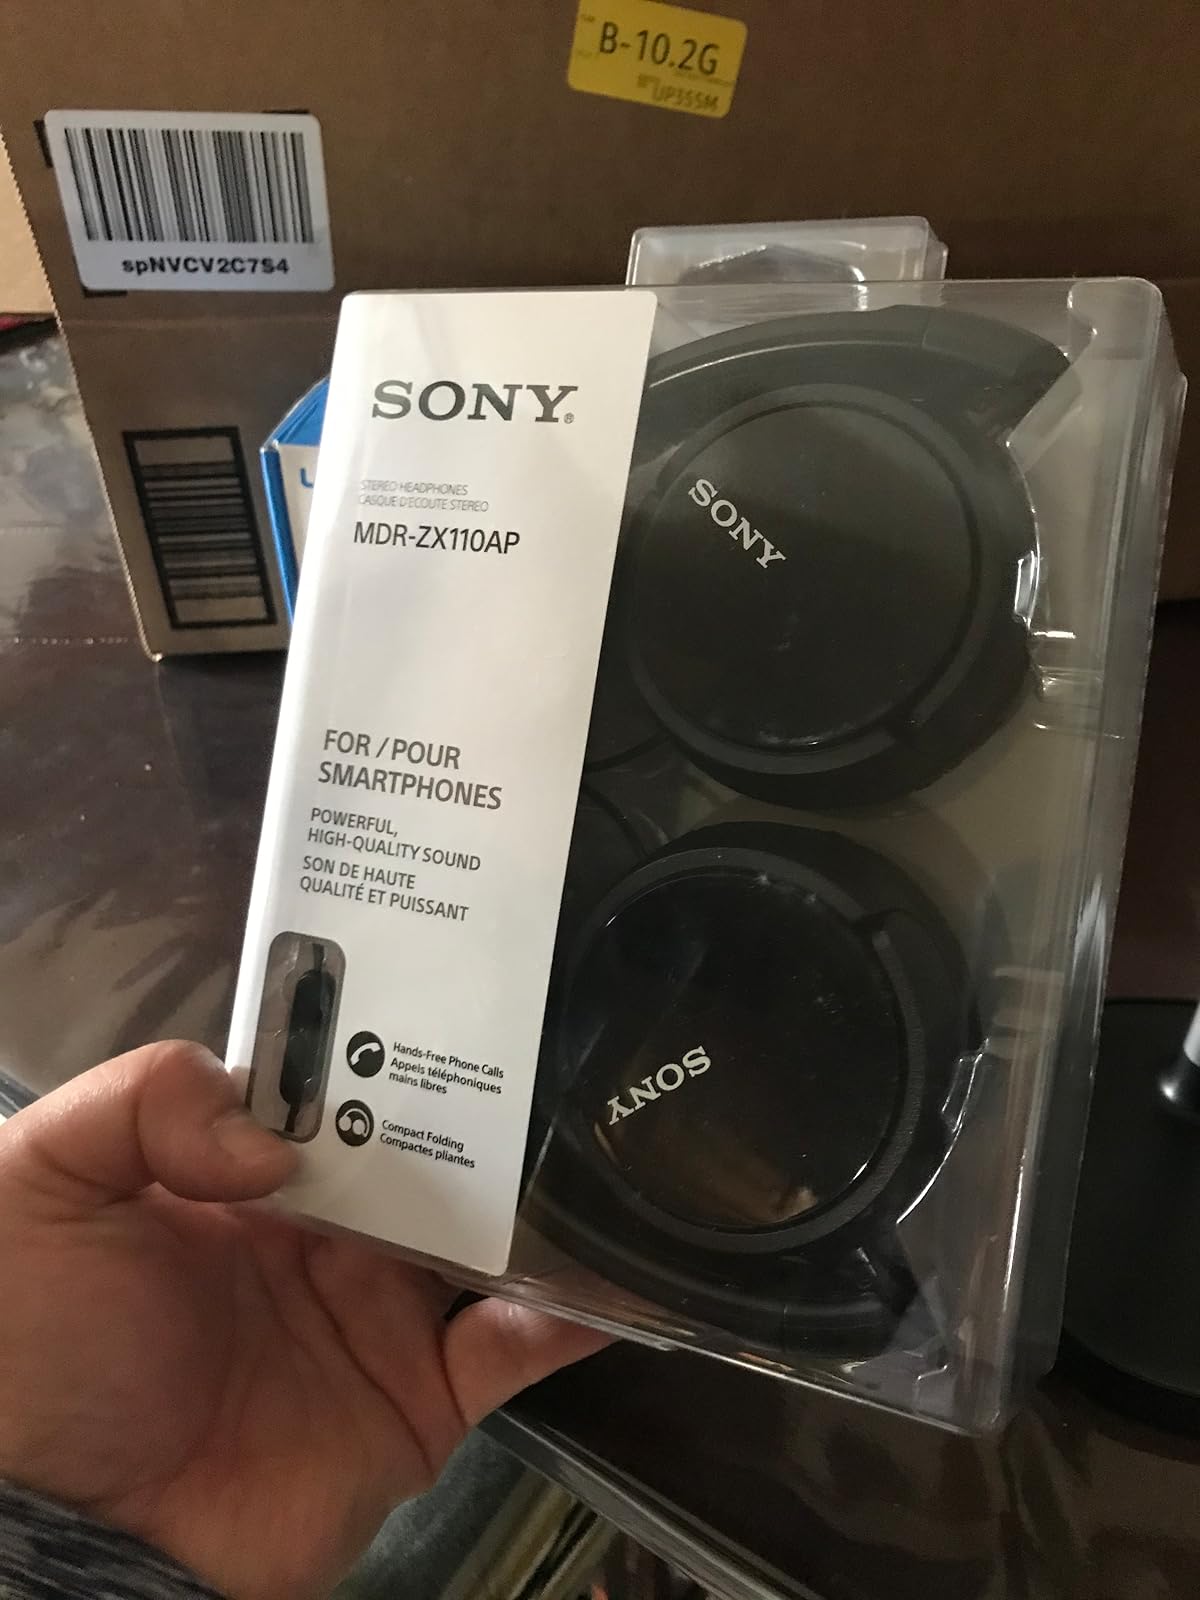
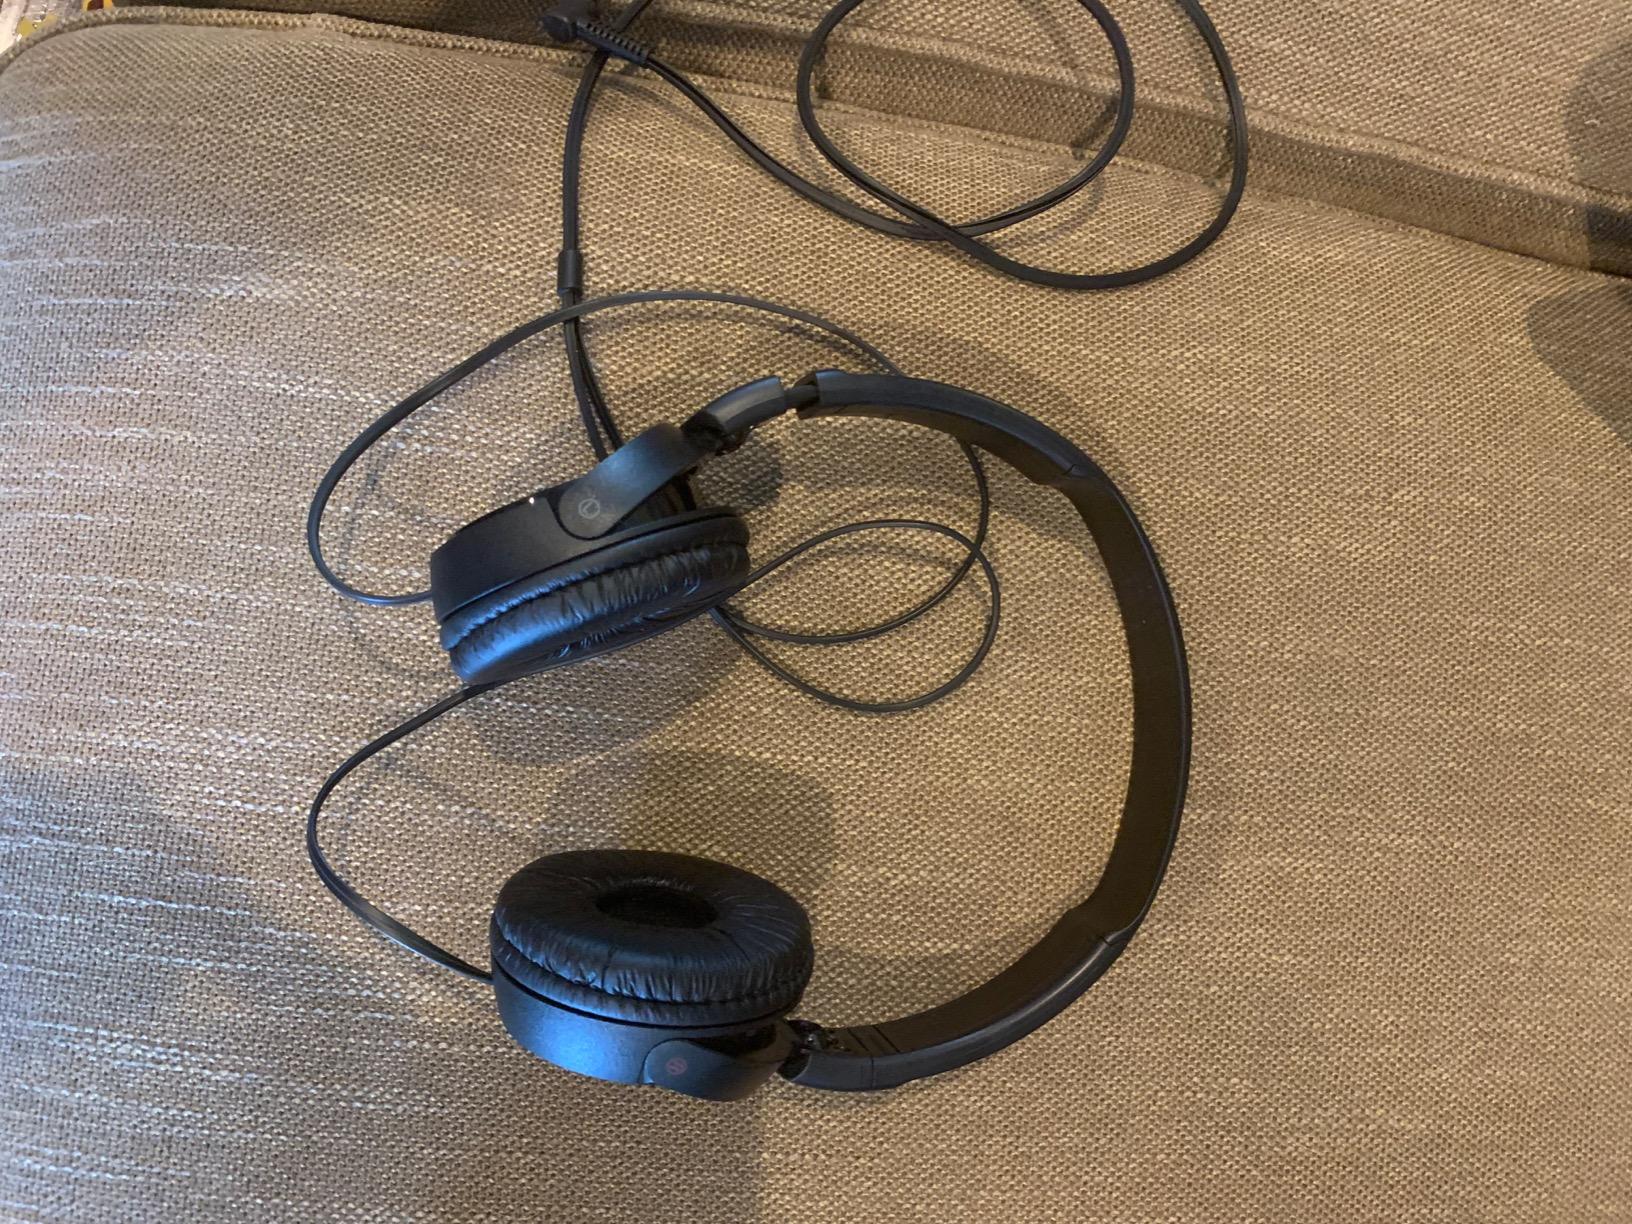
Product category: headphones
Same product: no